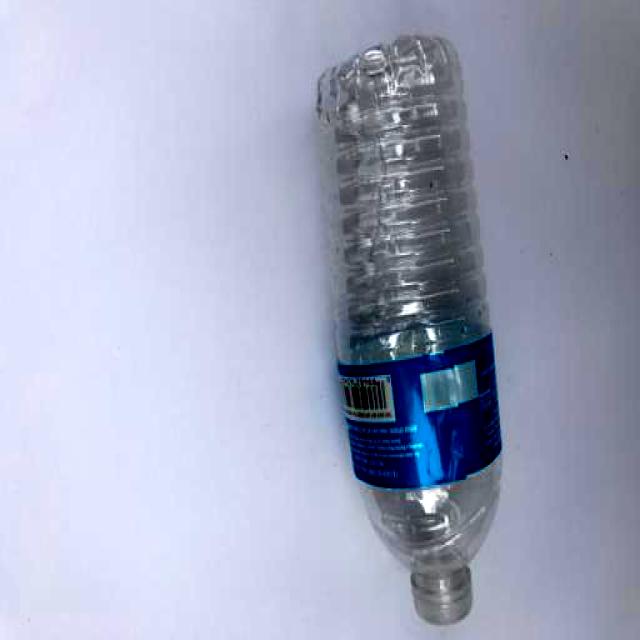
Label: Plastic